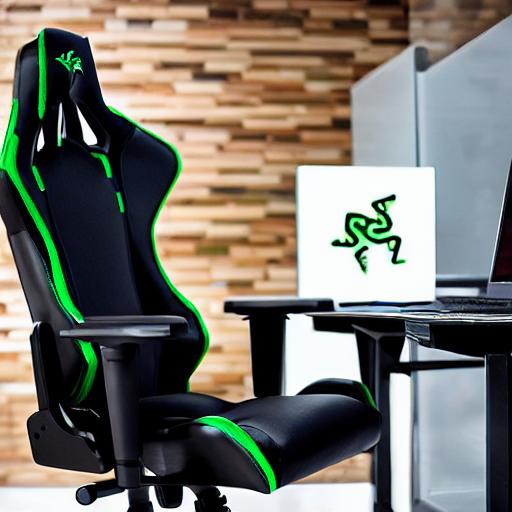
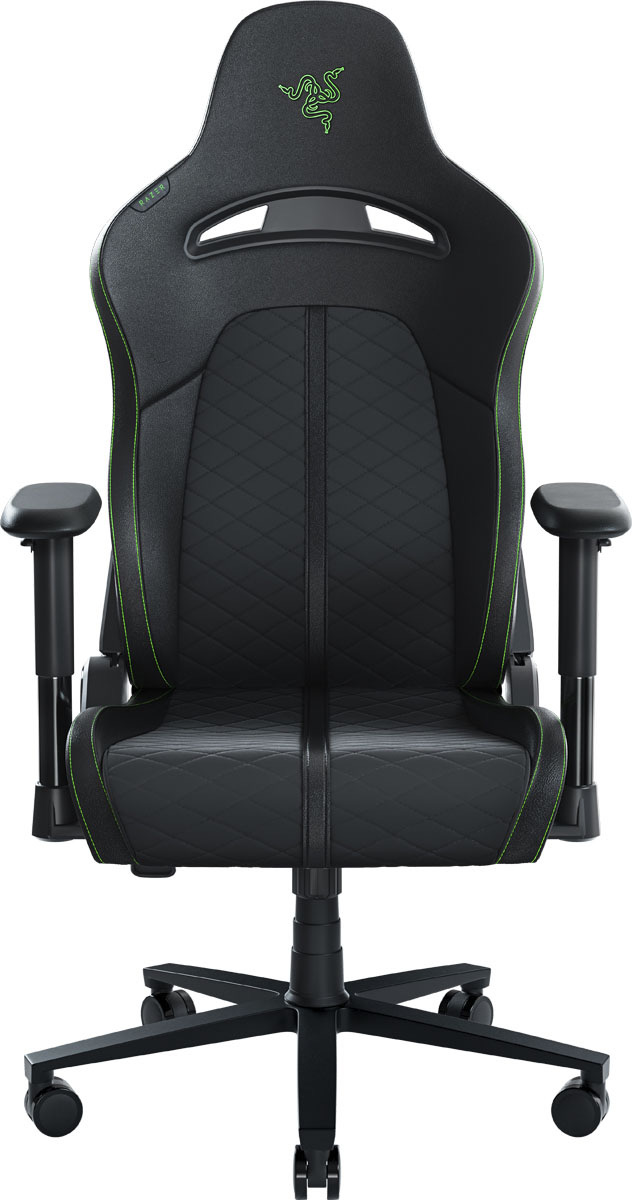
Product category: items_chair
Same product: no